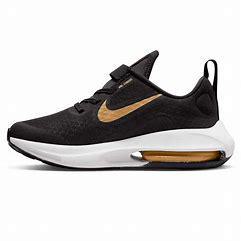
Brand: Nike
Model: Air Zoom Arcadia 2